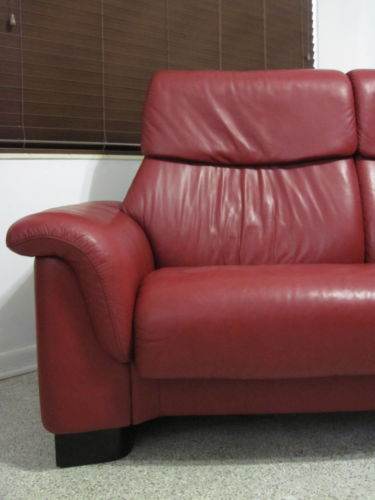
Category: sofa